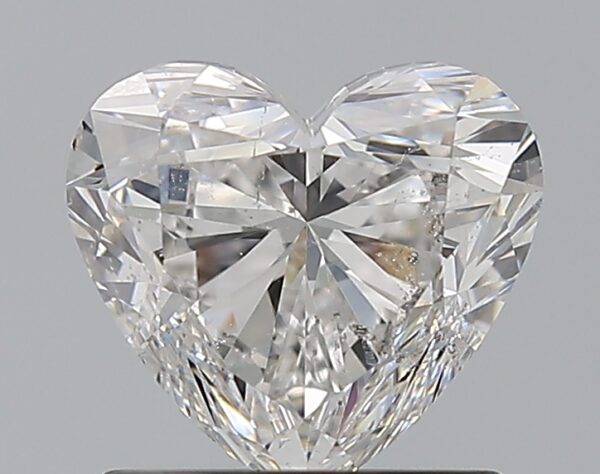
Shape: heart
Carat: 1.2
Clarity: SI2
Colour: F
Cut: GD
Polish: EX
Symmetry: EX
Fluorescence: M
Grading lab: GIA
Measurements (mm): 6.33 x 6.93 x 4.28